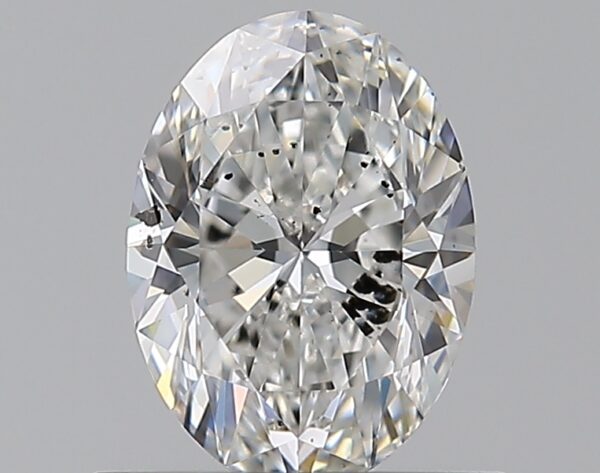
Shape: oval
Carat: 0.71
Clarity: SI2
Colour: F
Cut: EX
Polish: EX
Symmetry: EX
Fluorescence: F
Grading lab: GIA
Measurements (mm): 6.79 x 4.96 x 3.15